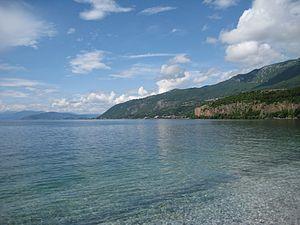
Lac d'Ohrid, Macédoine.